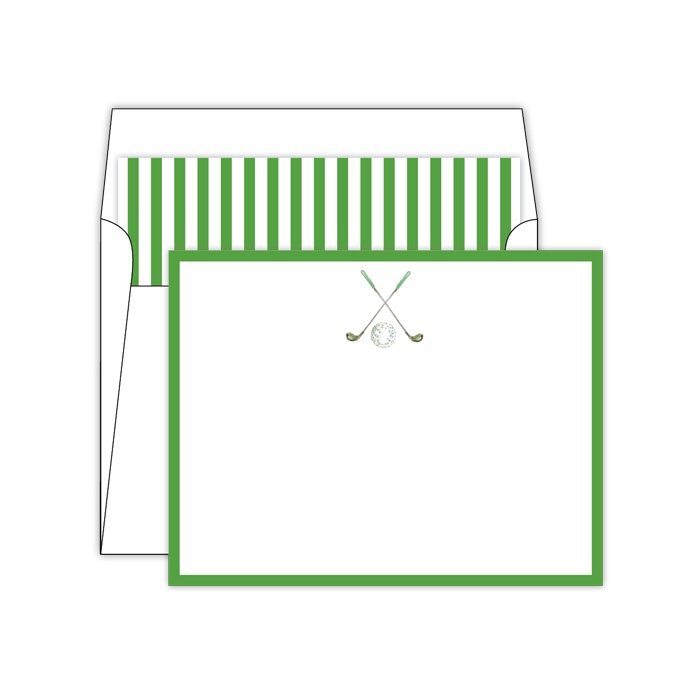
Golf Social Set
Brand: Rosanne Beck
Box of 10 Flat Notes 10 Hand-lined envelopes Size 5.5 x 4.25" Made in USA
Category: Arts & Entertainment > Party & Celebration > Gift Giving > Greeting & Note Cards > Note Cards